André Rivoire

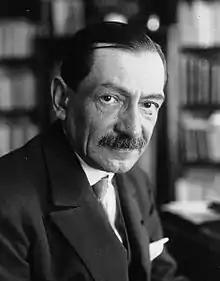
André Rivoire 1922.

André Rivoire (5 May 1872 – 19 August 1930) was a French poet and playwright whose work was defined by the delicate precision of his observation.